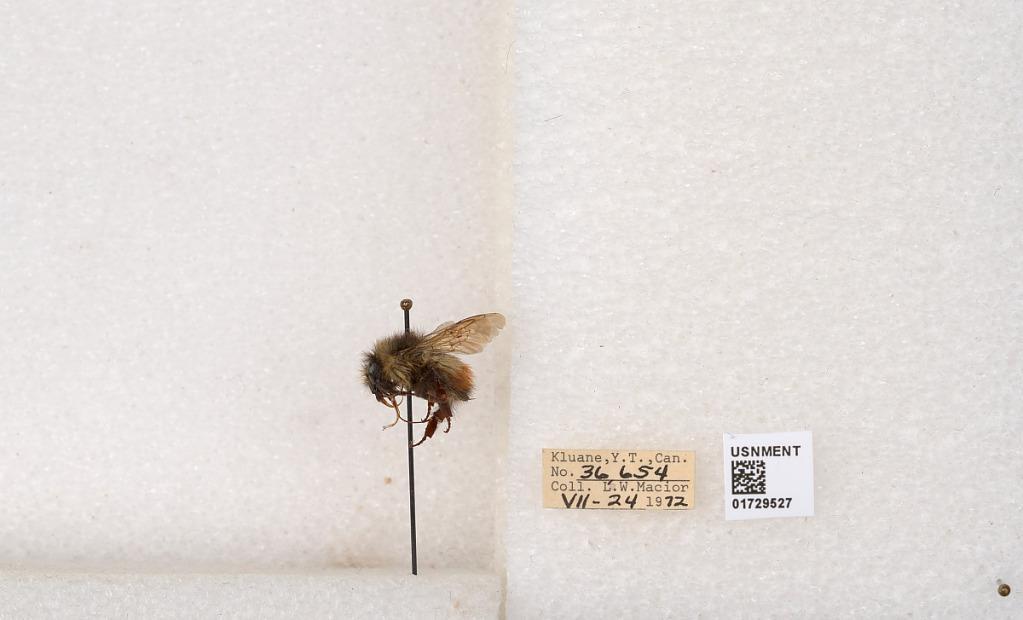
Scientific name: Bombus flavifrons Cresson
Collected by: L. Macior
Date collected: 1972-7-24
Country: Canada
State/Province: Yukon Territory
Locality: Kluane National Park and Reserve
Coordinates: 60.7493, -139.504